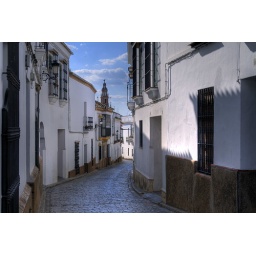
Typical street in Carmona. Narrow, cobblestones, white houses, church always on the horizon and of course, the blue sky.